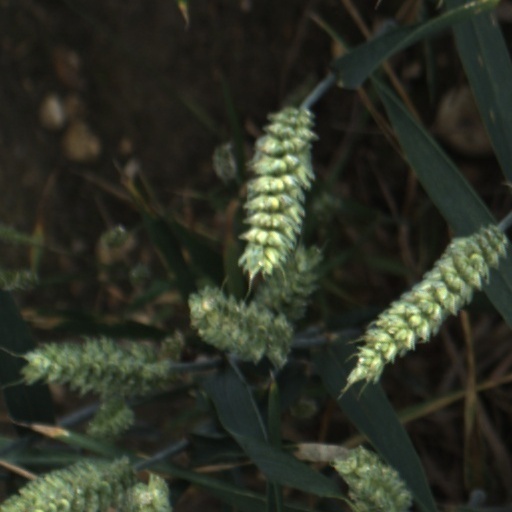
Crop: wheat